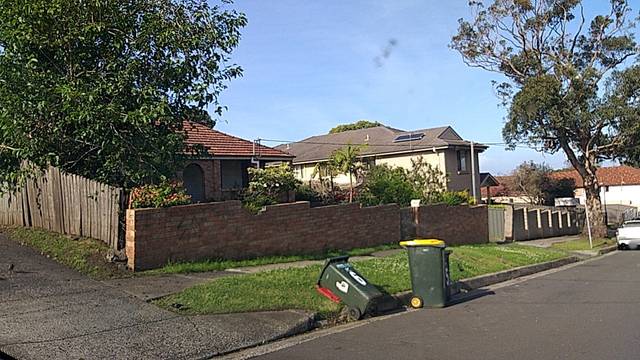
Region: Australia
Coordinates: -34.438, 150.883